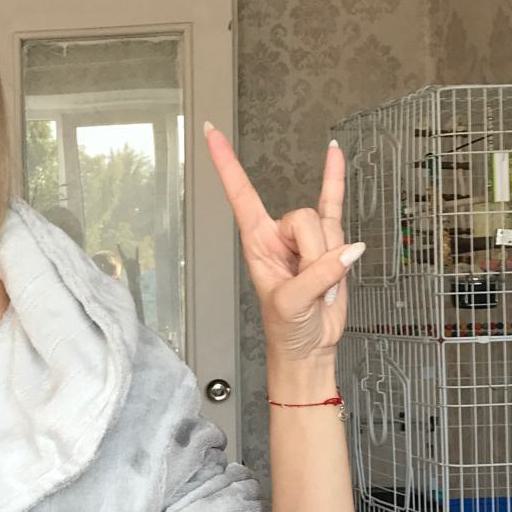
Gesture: rock